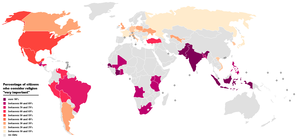
L’histoire du christianisme en France débute probablement au cours du IIᵉ siècle. À partir de la séparation des Églises d'Orient et d'Occident, elle est principalement marquée par le rôle prépondérant de l'Église catholique dans la vie spirituelle et sociale du pays du Moyen Âge jusqu'à l'époque moderne puis, au XXᵉ siècle et au début du XXIᵉ siècle, par la récession de l’emprise du clergé sur les fidèles et celle de la pratique religieuse.
L'anthropologie religieuse est le domaine de l'anthropologie qui étudie le fait religieux, c'est-à-dire non seulement les pratiques ou les rites mais aussi les corpus théologiques savants ou non propres à chaque tradition religieuse.